Bell Witch: The Movie

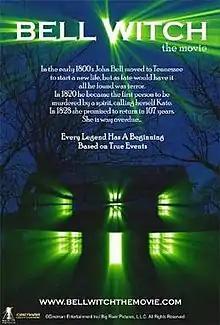

Bell Witch: The Movie (also known under the working title Tennessee 1) is a 2007 horror film. It is based on the Bell Witch legend and stars Betsy Palmer as the voice of the Bell Witch. It was released direct-to-video on September 1, 2007.